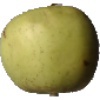
Label: Apple Golden 3